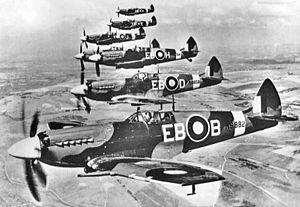
Les Club Run était un nom informel donné aux opérations de transport de Gibraltar à Malte pendant le Siège de Malte pendant la Campagne de Méditerranée de la Seconde Guerre mondiale, d'août 1940 à octobre 1942.